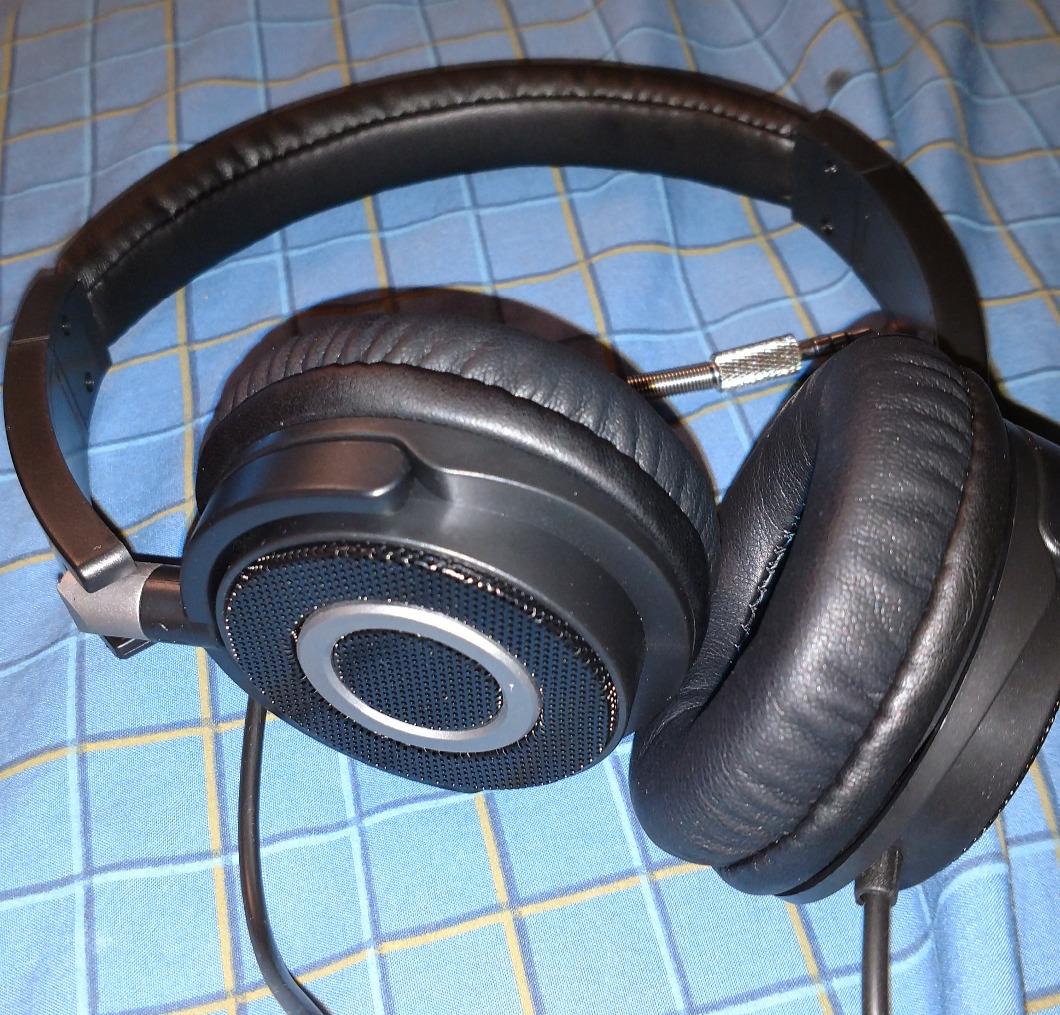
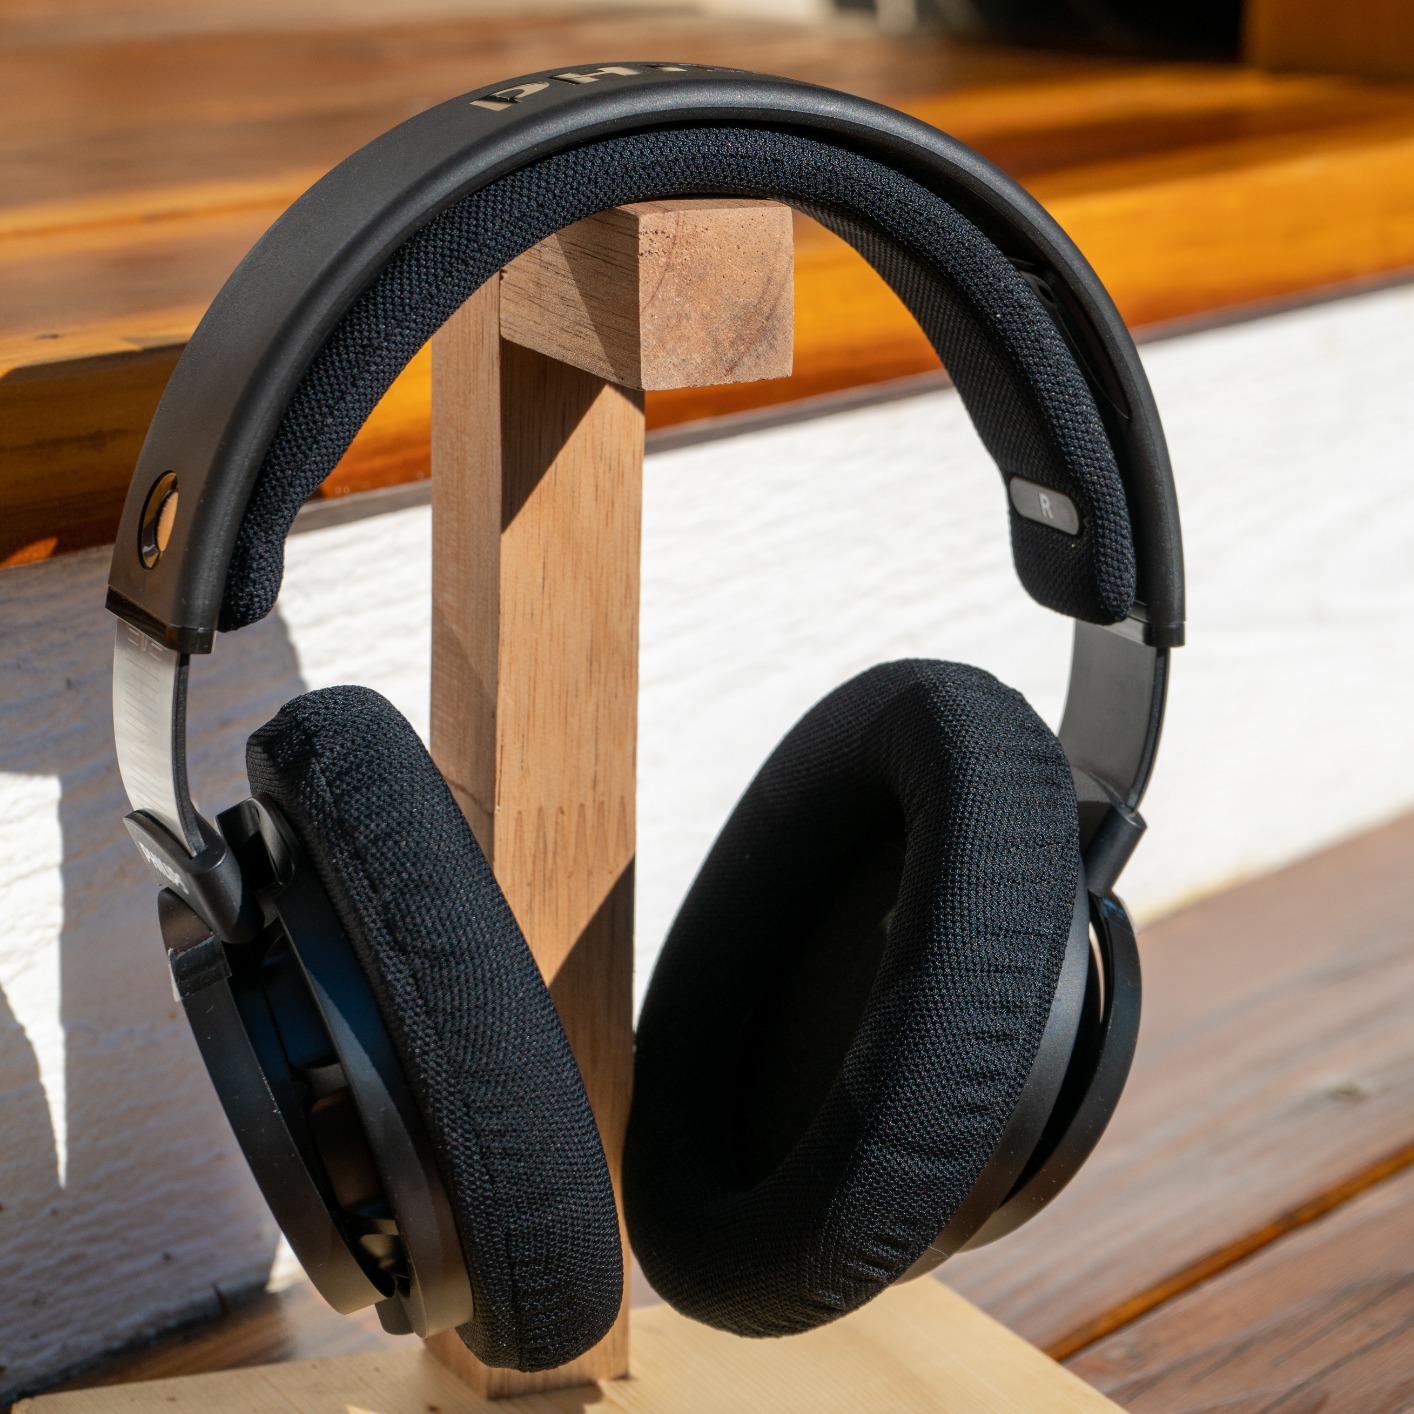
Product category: headphones
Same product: no